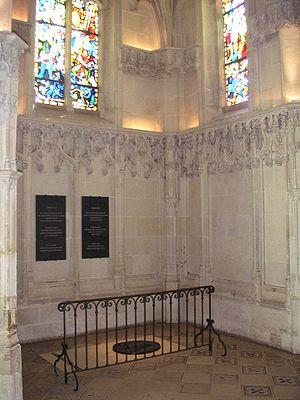
La tombe de Léonard de Vinci se situe dans la chapelle du Chateau d'Amboise. Author/Autor/Auteur
Le château royal d'Amboise est une ancienne résidence du Roi de France surplombant la Loire, à Amboise, en Indre-et-Loire. Il fait partie des châteaux de la Loire.
Léonard de Vinci, né le 15 avril 1452 à Vinci et mort le 2 mai 1519 à Amboise, est un peintre italien et un homme d'esprit universel, à la fois artiste, organisateur de spectacles et de fêtes, scientifique, ingénieur, inventeur, anatomiste, peintre, sculpteur, architecte, urbaniste, botaniste, musicien, poète, philosophe et écrivain.